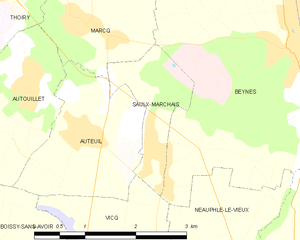
Carte des communes françaises Saulx-Marchais